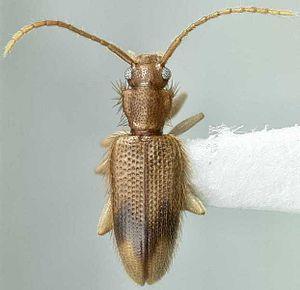
Les Silvanidae sont une famille d'insectes coléoptères incluse dans la super-famille des Cucujoidea. Cette famille est composée de 58 genres et d'environ 500 espèces.